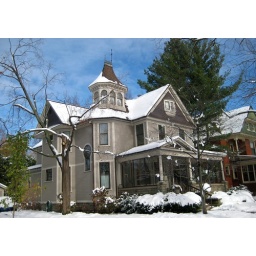
That tower looks like a cupola that isn't centered in the middle of the house